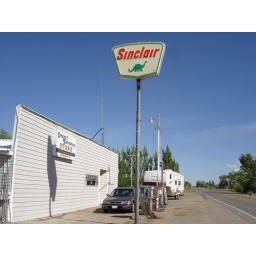
There was sign in the bathroom with John Wayne saying &amp;quot;I shouldn't have to press one for English&amp;quot;.